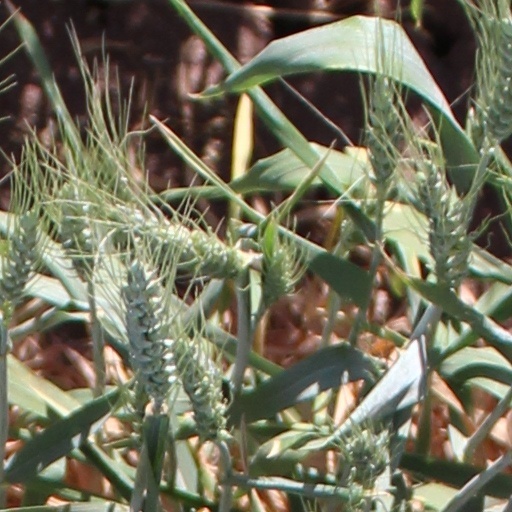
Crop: wheat